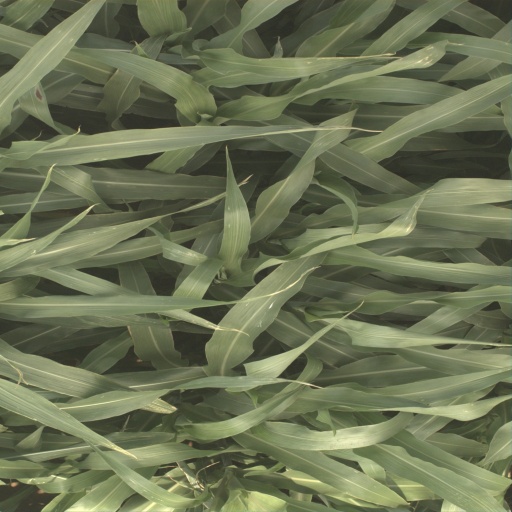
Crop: sorghum